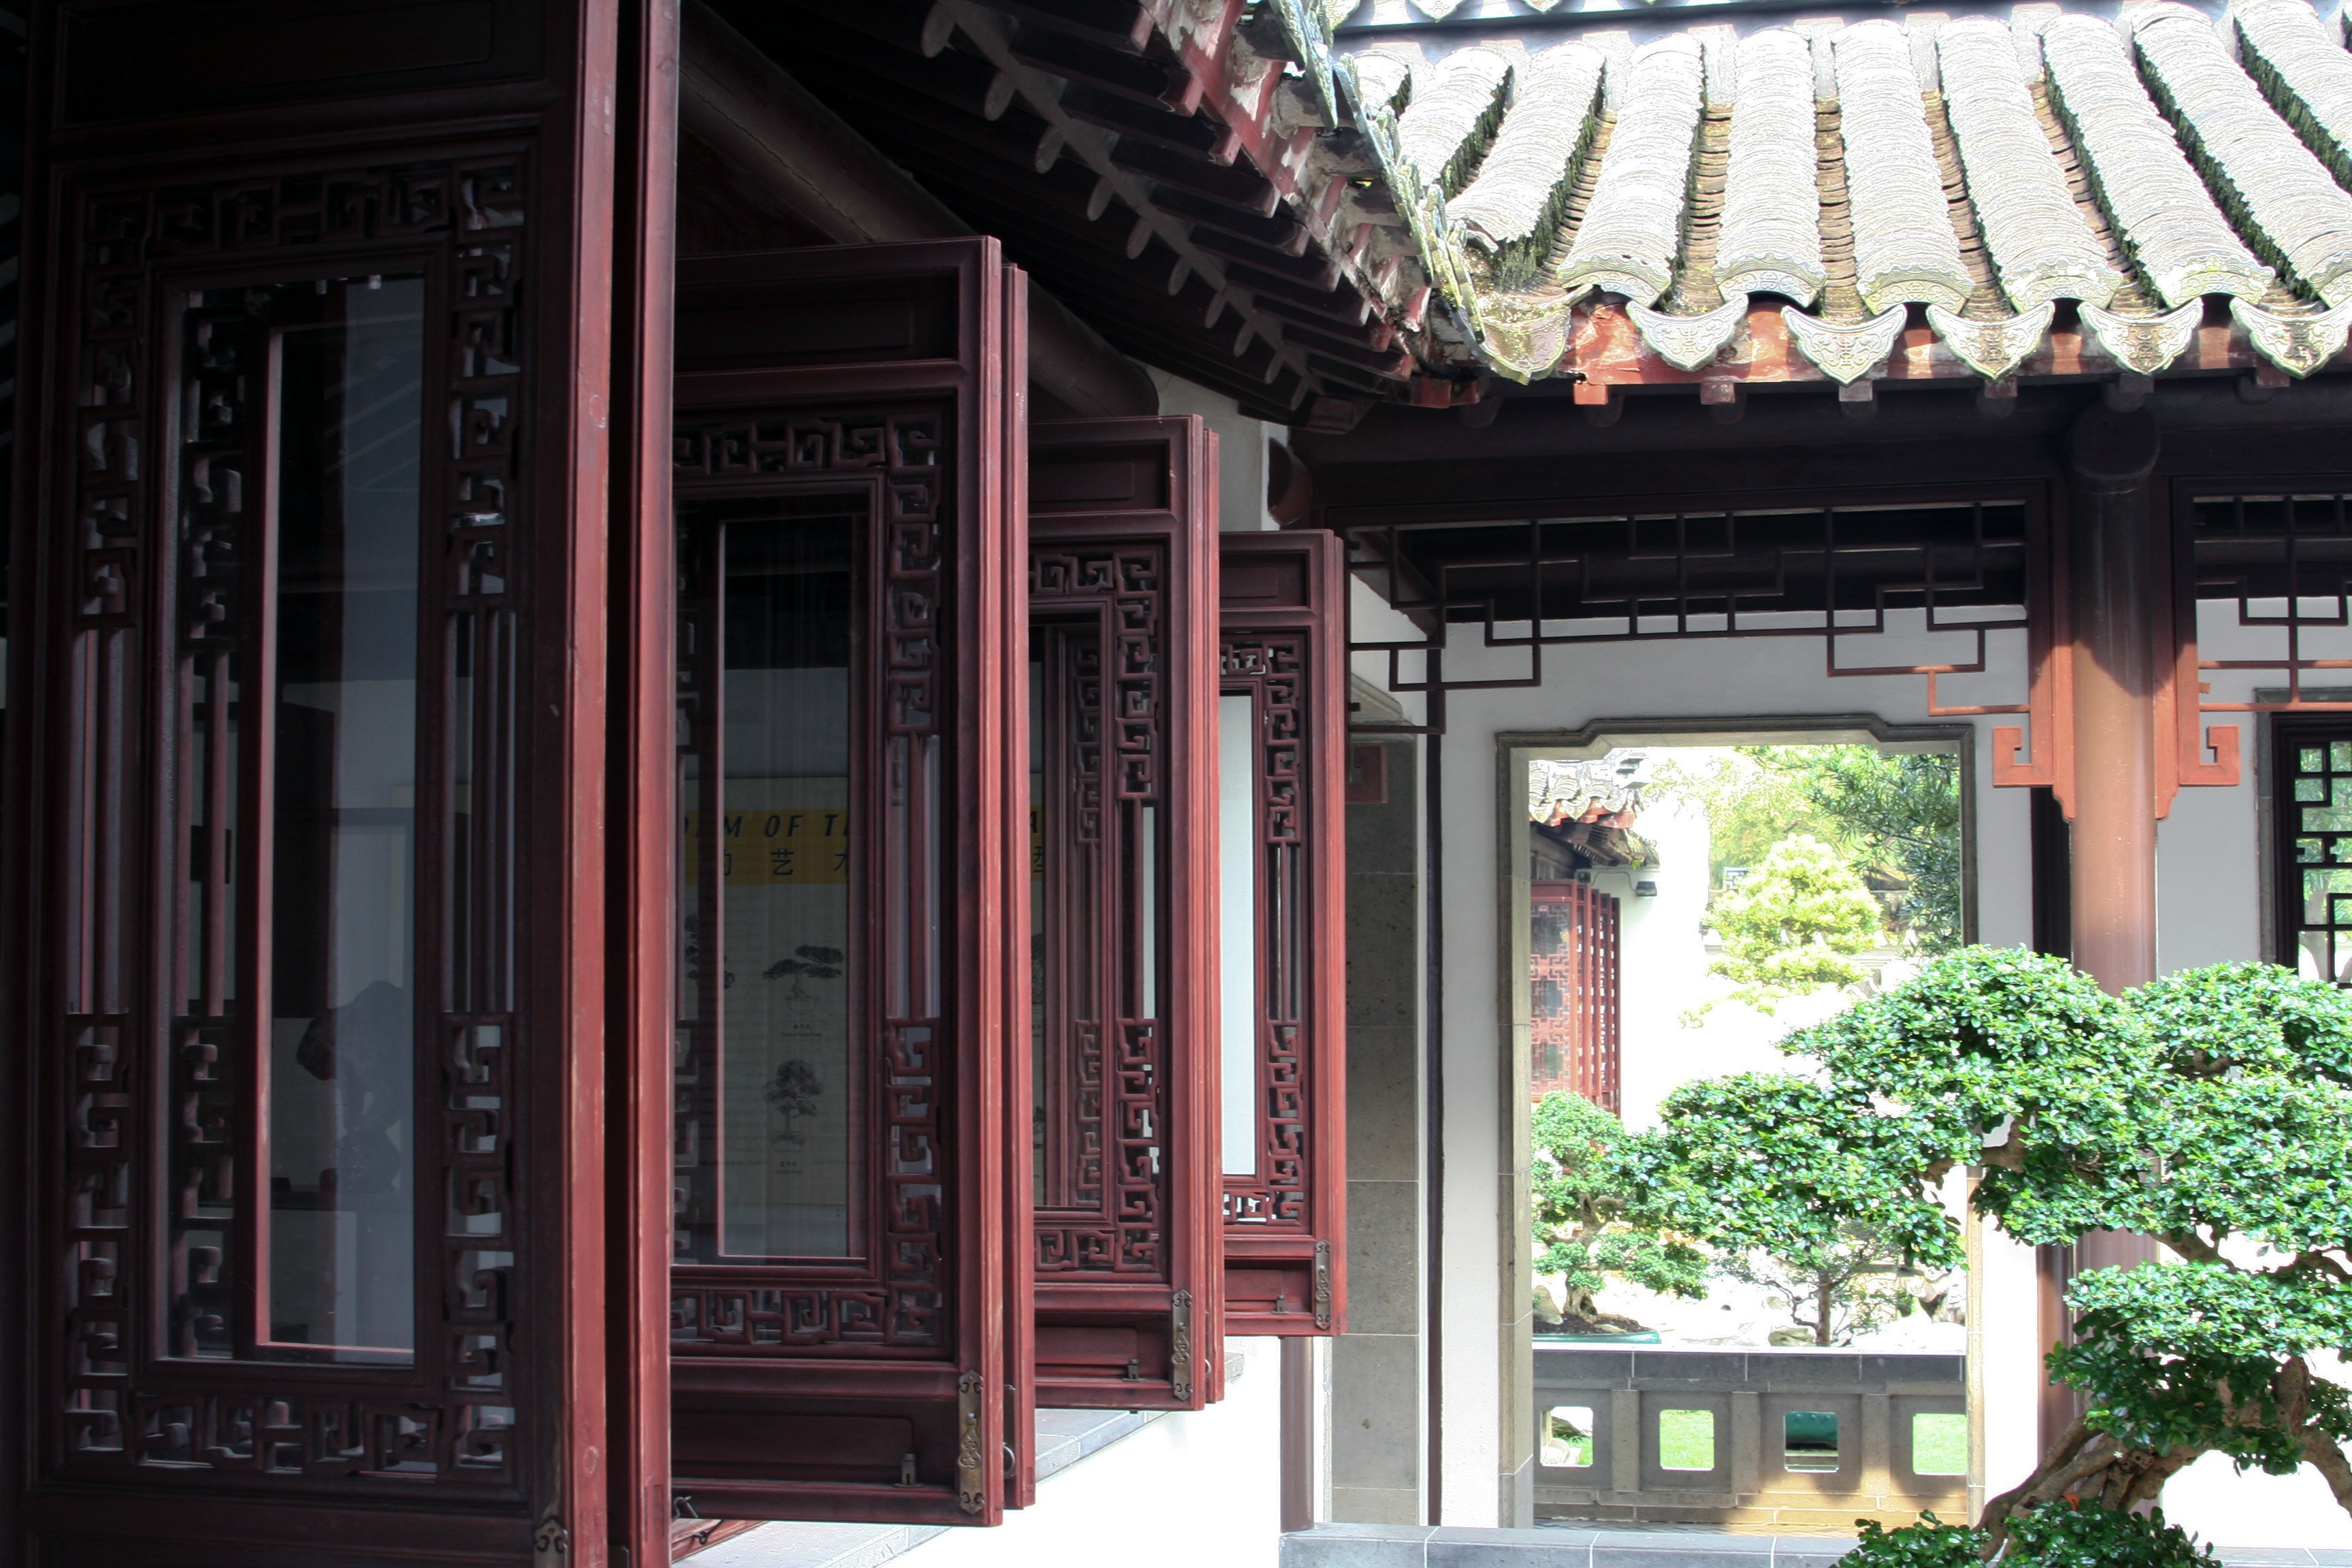
architecture, window, home, facade, door, interior design, window covering, outdoor structure